Sky position (RA, Dec in degrees): 113.628, 26.968
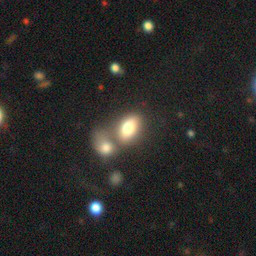
Galaxy morphology: Merging Galaxies